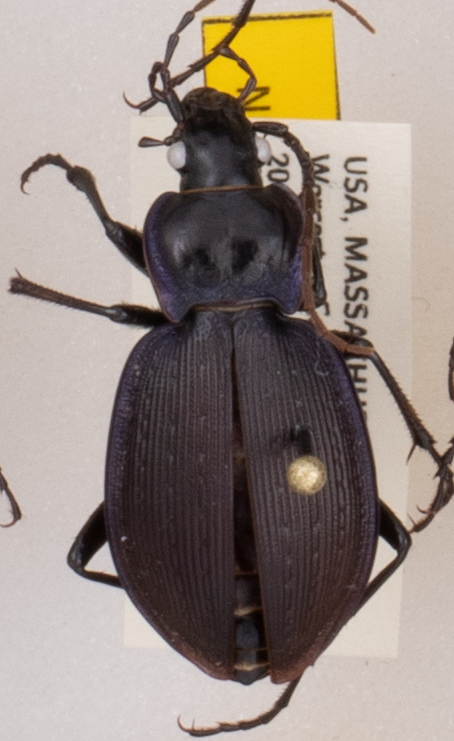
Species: Carabus goryi
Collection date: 2019-05-07
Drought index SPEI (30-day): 2.09
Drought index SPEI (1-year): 2.09
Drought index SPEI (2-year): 2.09